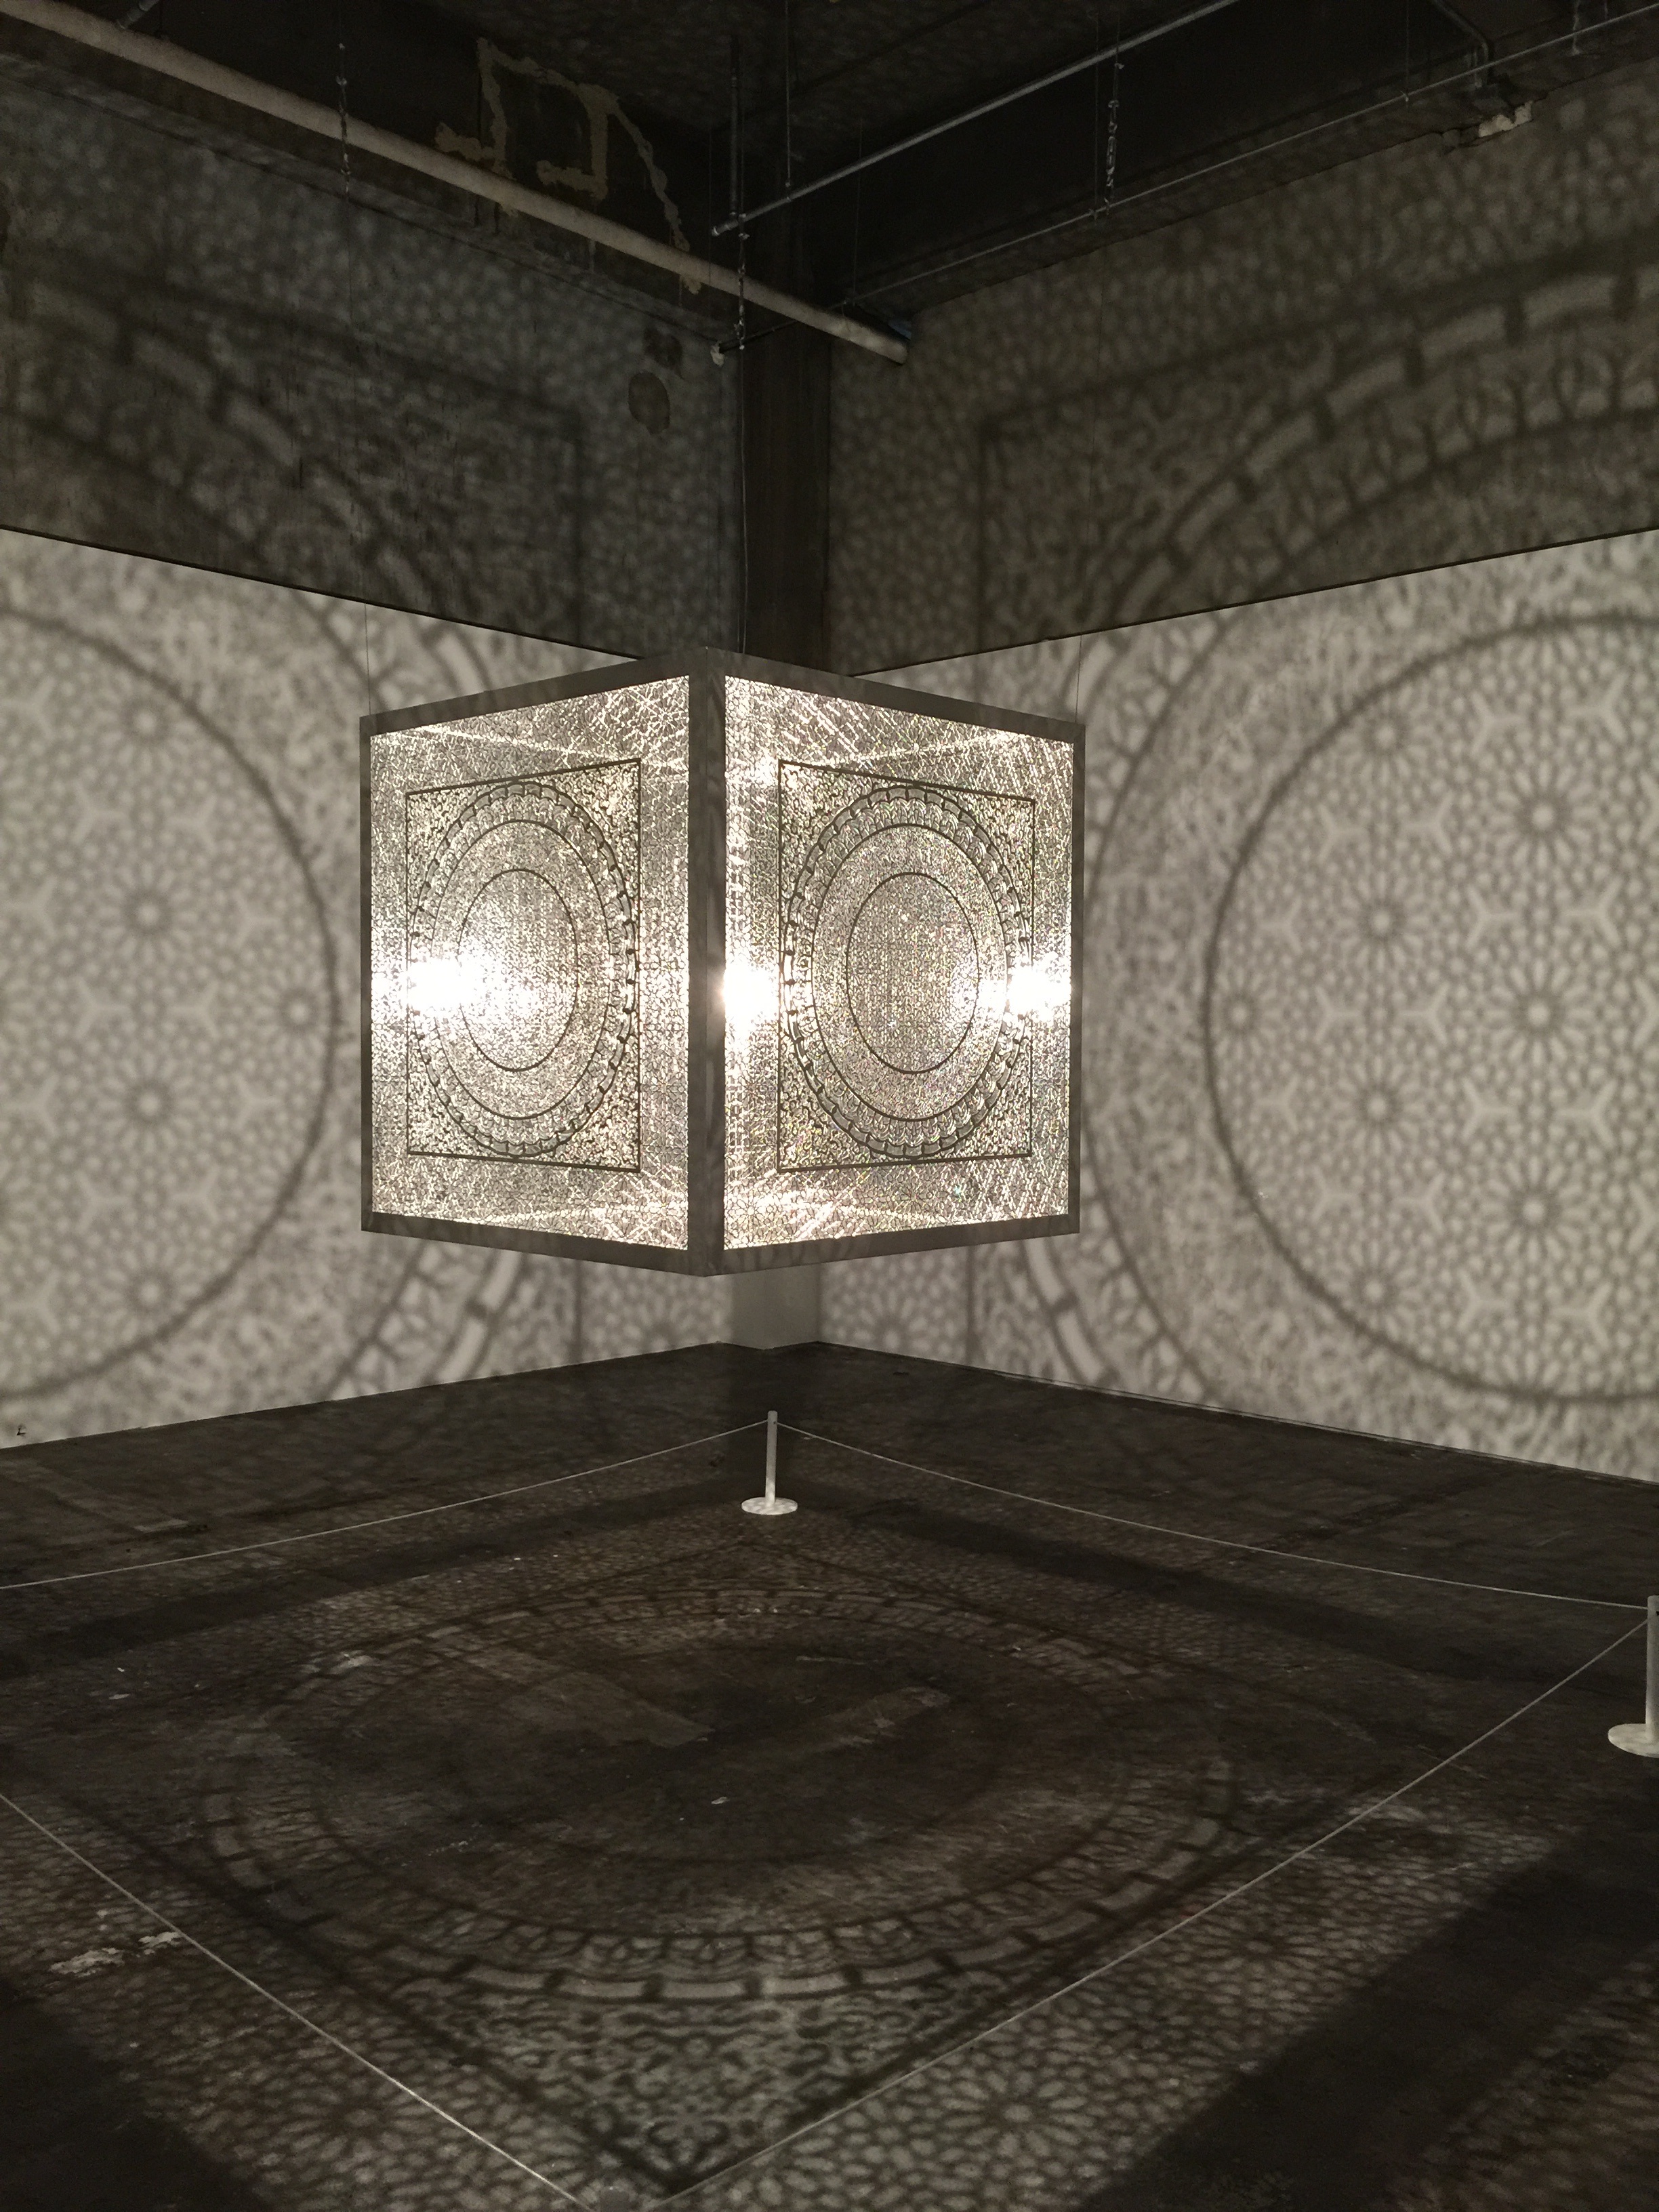
light, pattern, museum, shadow, darkness, lamp, craft, lighting, theatre, symmetry, screenshot, man made object